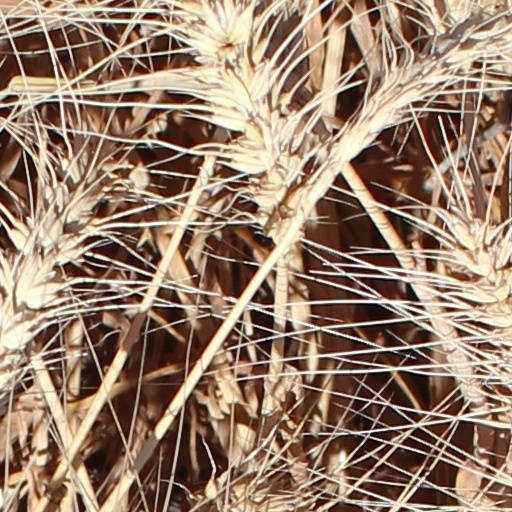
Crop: wheat